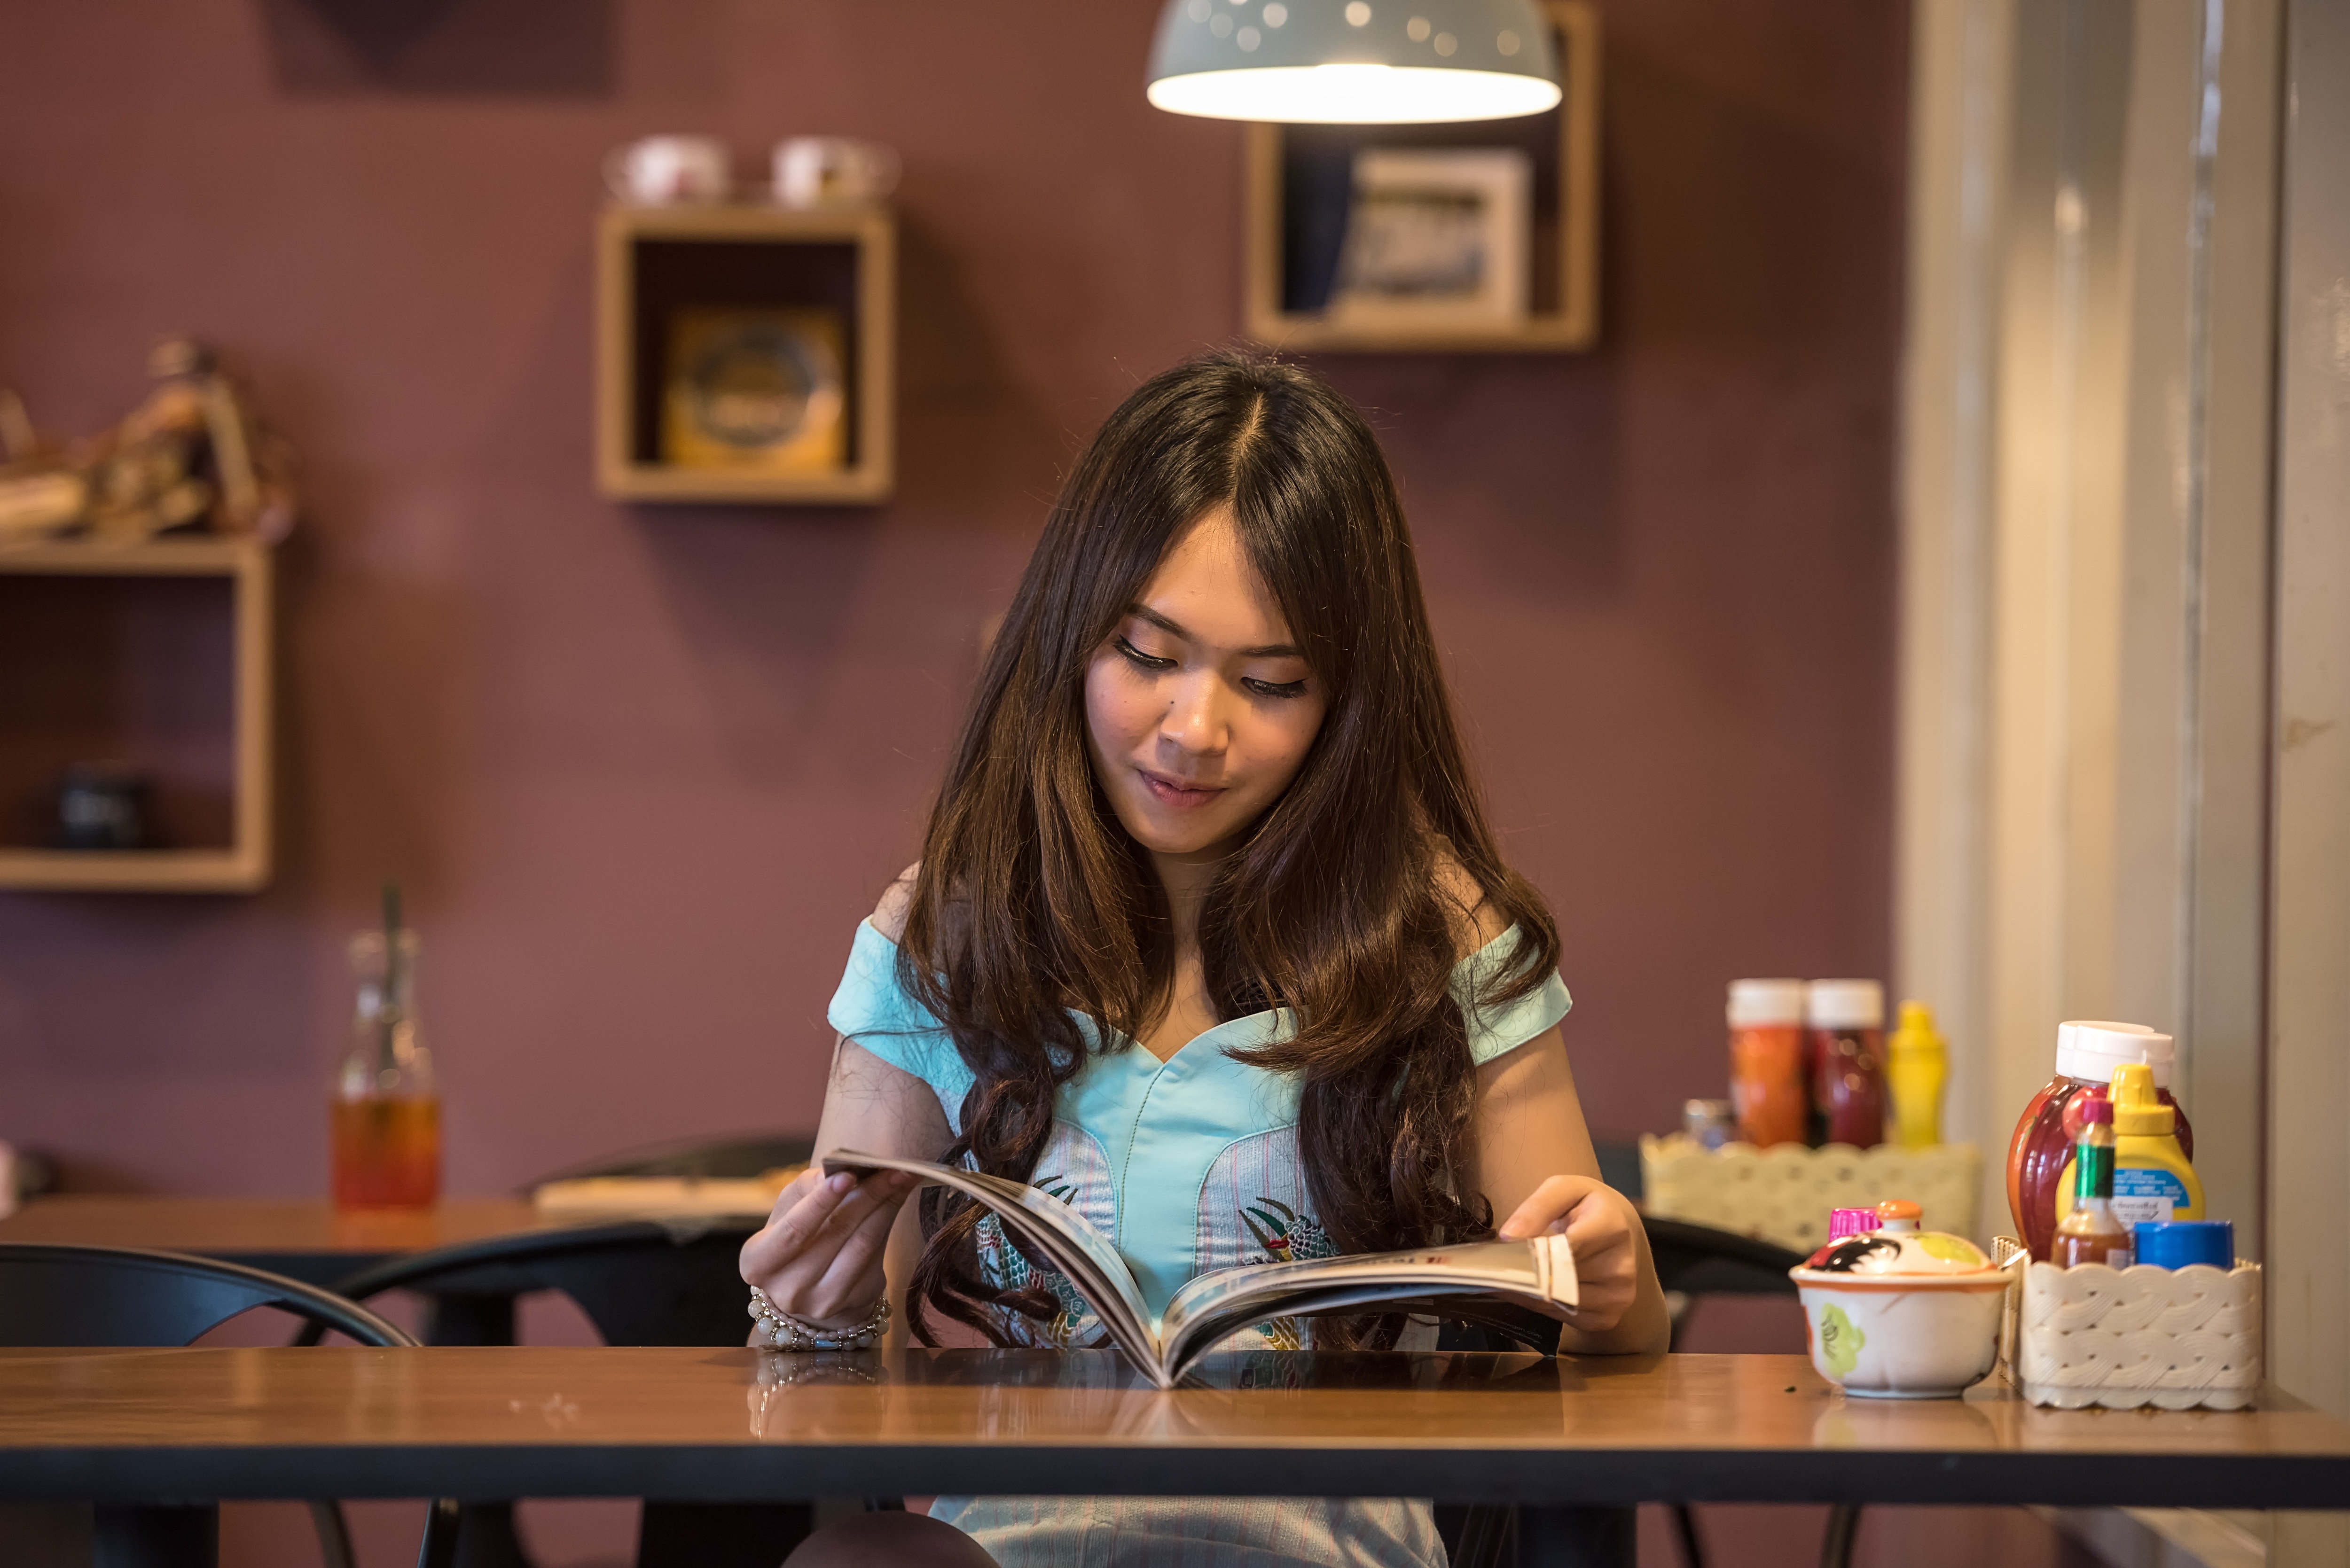
book, novel, pencil, people, wood, girl, woman, morning, seat, home, reading, contemplation, food, relax, plate, brown, asia, rest, lifestyle, breakfast, holding, modern, thailand, life, education, one, literature, students, happiness, hands, concept, filter, seductive, enjoy, comfortable, sensual, unofficial, at leisure, knowledge, hobbies, interested, the grid, subject, in the country, quiet and peaceful, unrecognizable, in the house